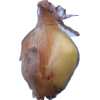
Label: onion